Walkerville, Ontario

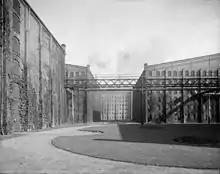
Distillery buildings in Walkerville circa 1910

Walkerville, Ontario, is a former town in Canada, that is today a heritage precinct of Windsor, Ontario. The town was founded by Hiram Walker in 1890, owner and producer of Canadian Club Whisky. Walker planned it as a 'model town’, (originally called 'Walker's Town'), that would be the envy of both the region and the continent. He established a distillery on the Detroit River and grew his business by growing grain, milling flour, and raising cattle and hogs. Later, the town supported other major industries, notably automotive manufacturing. It was annexed to Windsor, July 1, 1935.